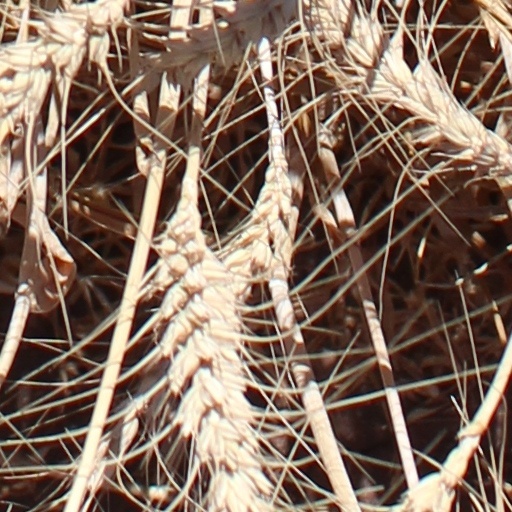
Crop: wheat